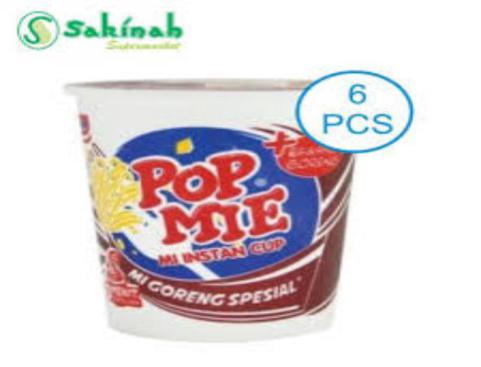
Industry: Food